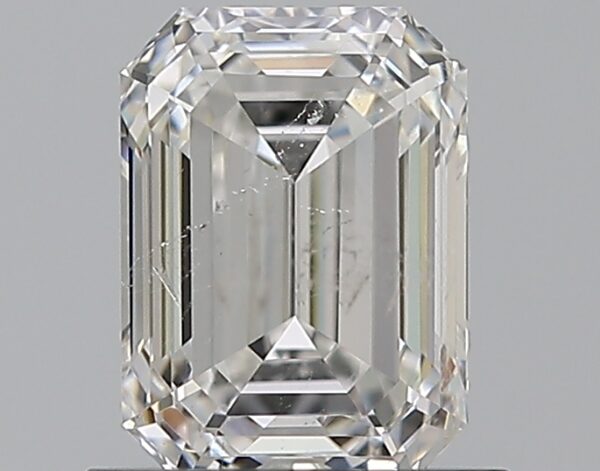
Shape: emerald
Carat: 1
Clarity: SI2
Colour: F
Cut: EX
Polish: EX
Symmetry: EX
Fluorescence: N
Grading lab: GIA
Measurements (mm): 6.56 x 4.76 x 3.28